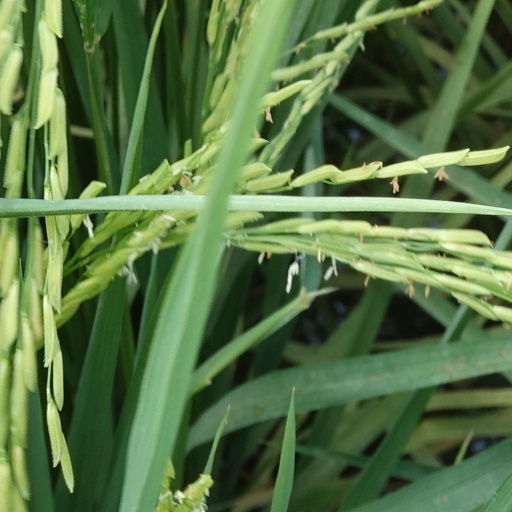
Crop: rice